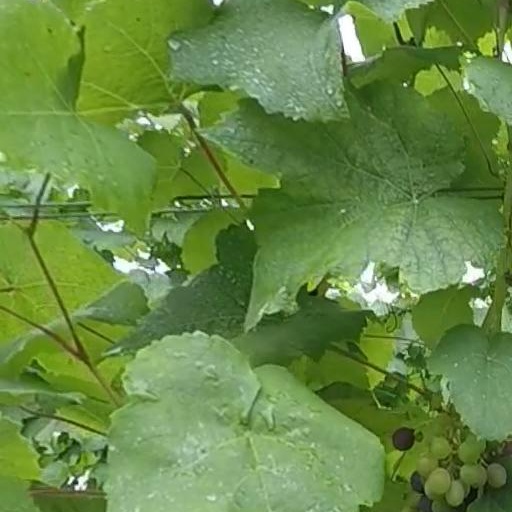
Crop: grape